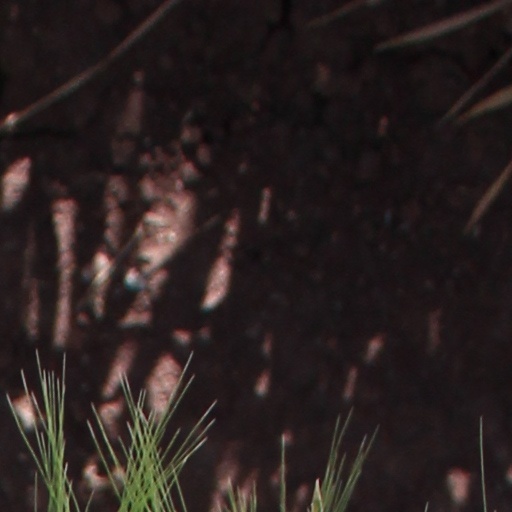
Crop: wheat